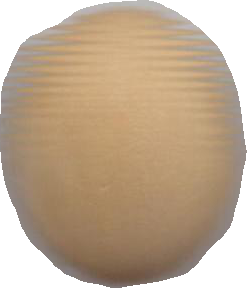
Variety: Dega